Answer in natural language. How many Paintings are visible in the scene? Choose between the following options: 5, 3, 0, 4 or 2
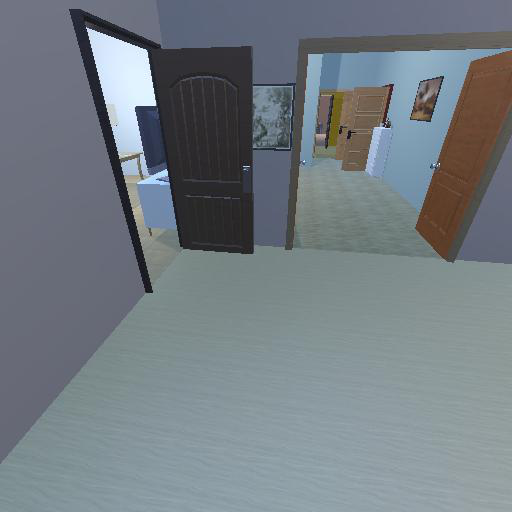
<answer>2</answer>